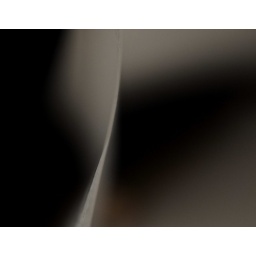
See through paper vs. black / the curve in the middle is the winner